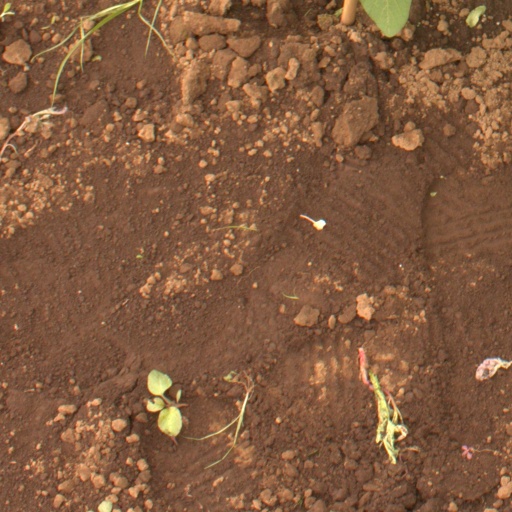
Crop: soybean